Düben Heath

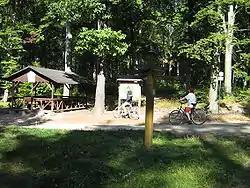
The signpost "Siebenarmsäule" ("Seven Arm Column") in the Düben Heath

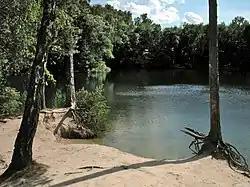
"Blaues Auge" near Bad Schmiedeberg

The Düben Heath is a landscape in Germany in eastern Saxony-Anhalt and northern Saxony, between the rivers Elbe and the Mulde, on the northern edge of the Leipzig Bay.